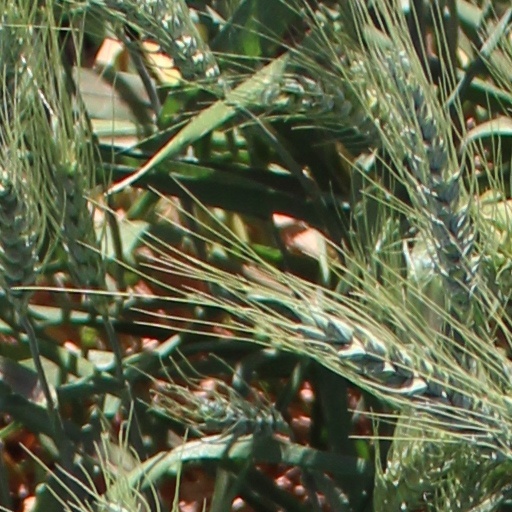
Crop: wheat